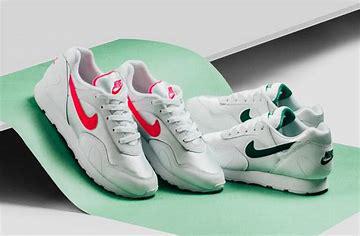
Brand: Nike
Model: Outburst